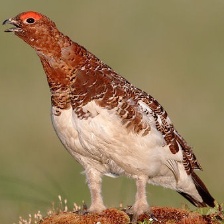
Species: WILLOW PTARMIGAN
Scientific name: LAGOPUS LAGOPUS